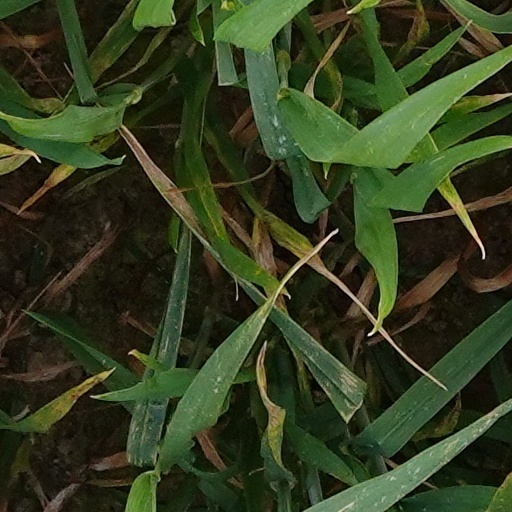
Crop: wheat